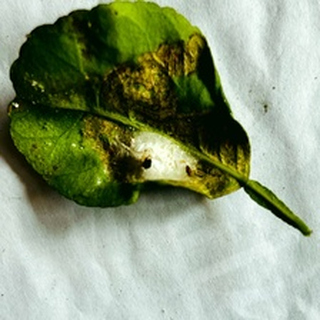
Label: lemon_spider_mites